PALASM

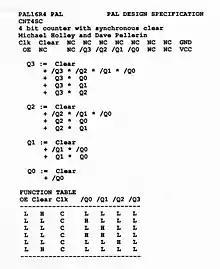
PALASM design of a 4-bit counter

PALASM is an early hardware description language, used to translate Boolean functions and state transition tables into a fuse map for use with Programmable Array Logic (PAL) devices introduced by Monolithic Memories, Inc. (MMI). The language was developed by John Birkner in the early 1980s. It is not case-sensitive.